Aishwarya Rai Bachchan

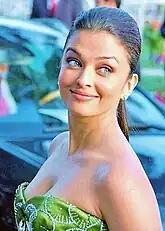

Rai next co-starred alongside Sanjay Dutt and Zayed Khan in the 2005 adult drama "Shabd", which tells the story of an author who as research for his next book, persuades his wife to pursue a relationship with a younger man. The film received predominantly negative reviews and was a commercial failure. "The Times of India" said: "For the umpteenth time, Ms. Rai looks drop-dead gorgeous. And that's about it. She is like that picture postcard you get when what you were actually waiting for is a letter. It's very beautiful to look at, but is of no use because it says nothing." In the same year, Rai took on the lead role of Tilo in Paul Mayeda Berges's romantic fantasy film "The Mistress of Spices", an adaptation of the eponymous novel by Chitra Banerjee Divakaruni. Critics gave the film negative reviews and it was a commercial failure. Peter Bradshaw of "The Guardian" called Rai's performance "annoying" and wrote she "wafts and simpers" through the entire film. Her only successful venture of 2005 was a special appearance in Shaad Ali's crime comedy "Bunty Aur Babli", in which she featured in the popular item number "Kajra Re".